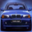
Label: automobile